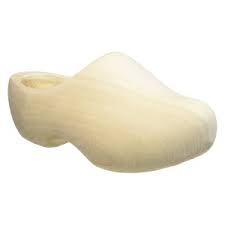
Label: Clog